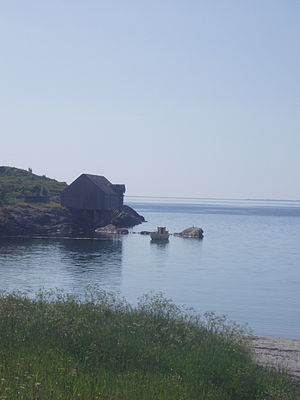
Fjorde i Norge / Fjorde efter fylke / Nordland
Saltfjorden i nærheden af Saltstraumen, set mod vest.
Norske fjorde er kendt verden over og står som et symbol på den norske natur. Der er op mod 1190 navngivne fjorde i Norge, og den norske kyst er et af de områder i verden med de fleste fjorde. Norge har også flere af de længste fjorde i verden med Sognefjorden på 204 km som den længste. De fleste af fjordene findes i det langstrakte Nordland, som har op mod 300 fjorde, mens Finnmark har omkring 200. To af fjordene, Geirangerfjorden og Nærøyfjorden, står på verdensarvslisten for naturområder.